Hurricane Beryl (2018)

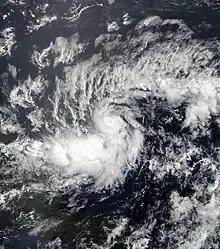
Beryl near peak intensity well to the east of the Lesser Antilles on July 6

Hurricane Beryl was a fast-moving and long-lived tropical cyclone. The second named storm and first hurricane of the 2018 Atlantic hurricane season, Beryl formed in the Main Development Region from a vigorous tropical wave that moved off the west coast of Africa on July 1. The wave quickly organized into a tropical depression over the central Atlantic Ocean on July 4. Rapid intensification took place and the depression quickly became a tropical storm at 00:00 UTC the next day. Just less than 15 hours later, on July 6, Beryl strengthened into the first hurricane of the season, reaching its peak intensity on July 6. Increasingly unfavorable conditions caused a rapid deterioration of the cyclone shortly after its peak, with Beryl falling to tropical storm status on the next day, as it began to accelerate towards the Caribbean. Late on July 8, it degenerated into a tropical wave shortly before reaching the Lesser Antilles. The remnants were monitored for several days, although they failed to organize significantly until July 14, when it regenerated into a subtropical storm, six days after it lost tropical characteristics. However, the newly reformed storm quickly lost convection, and it degenerated into a remnant low early on July 16, while situated over the Gulf Stream. Beryl subsequently dissipated on the next day.